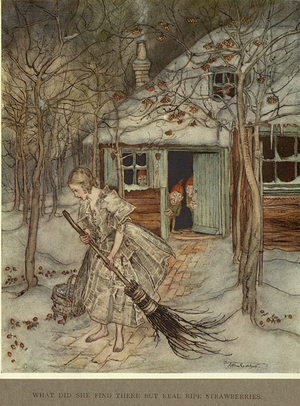
Les Trois Petits Hommes de la forêt est un conte populaire allemand qui figure parmi ceux recueillis par les frères Grimm dans le premier volume de Contes de l'enfance et du foyer.